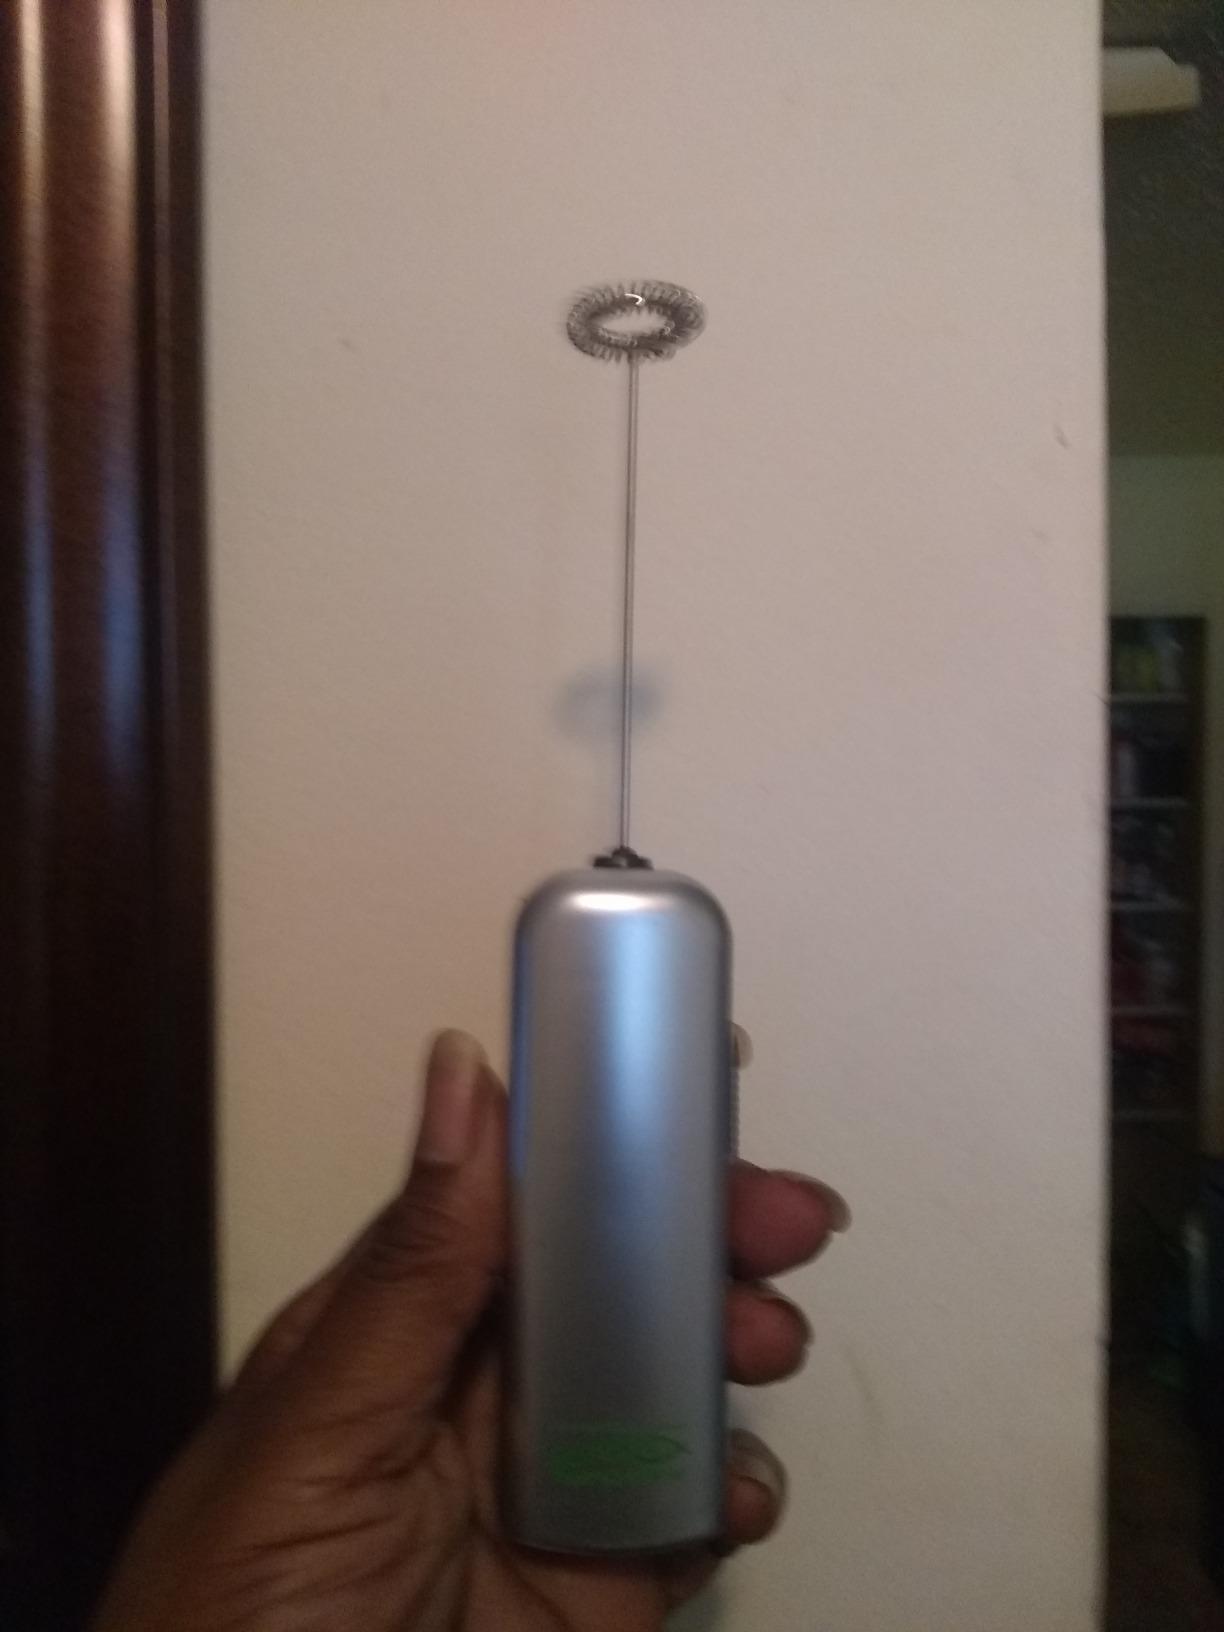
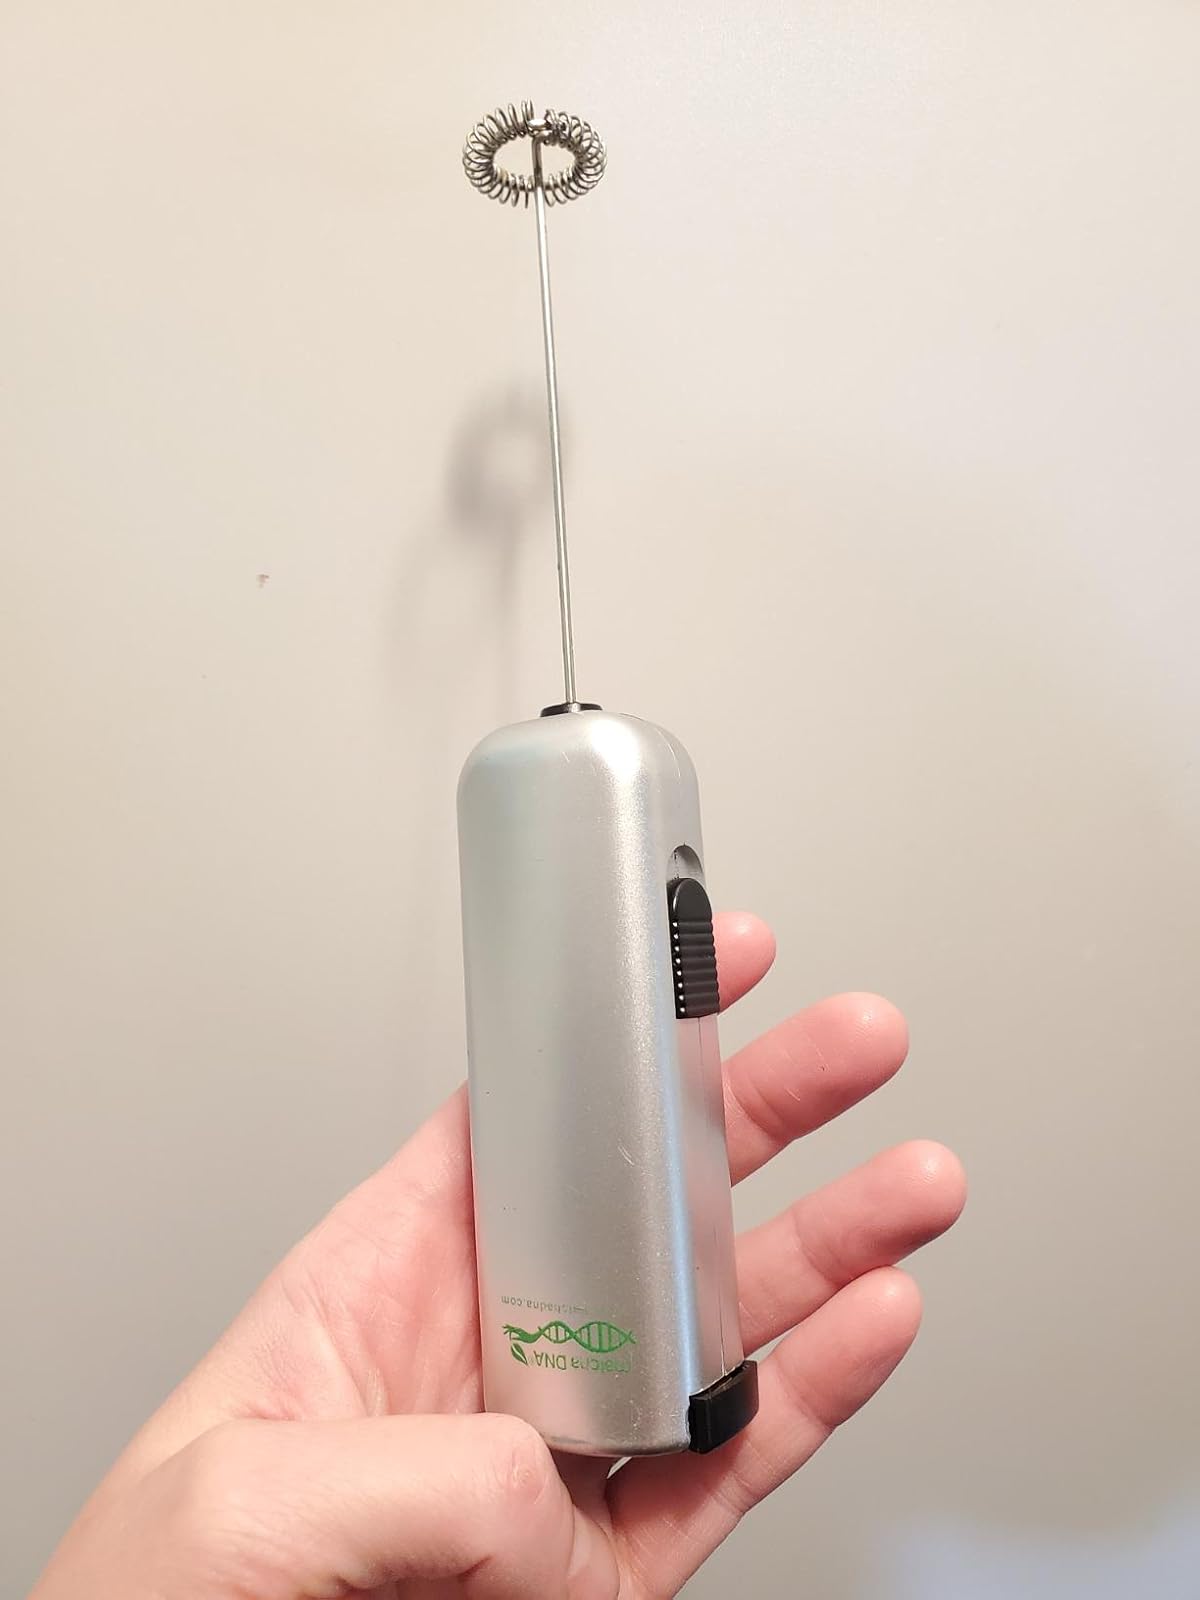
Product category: items_mixer
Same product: yes